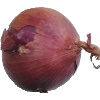
Label: Onion Red 1